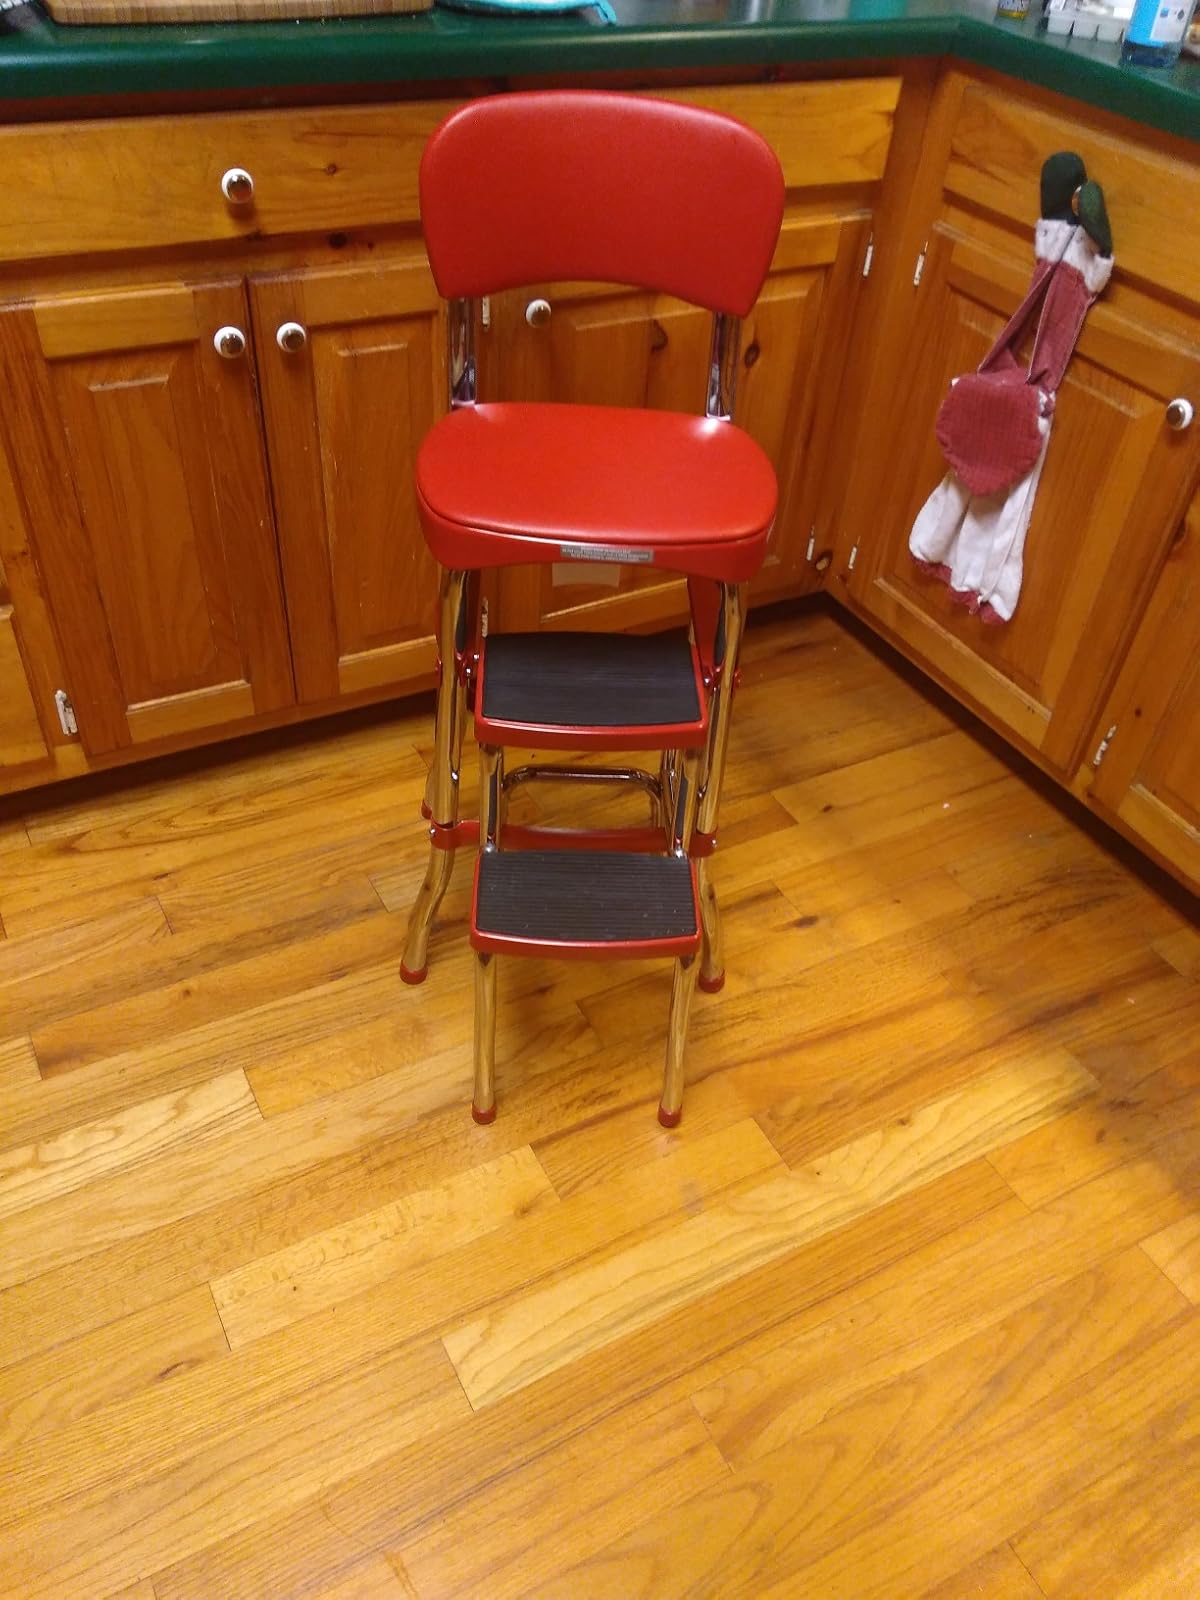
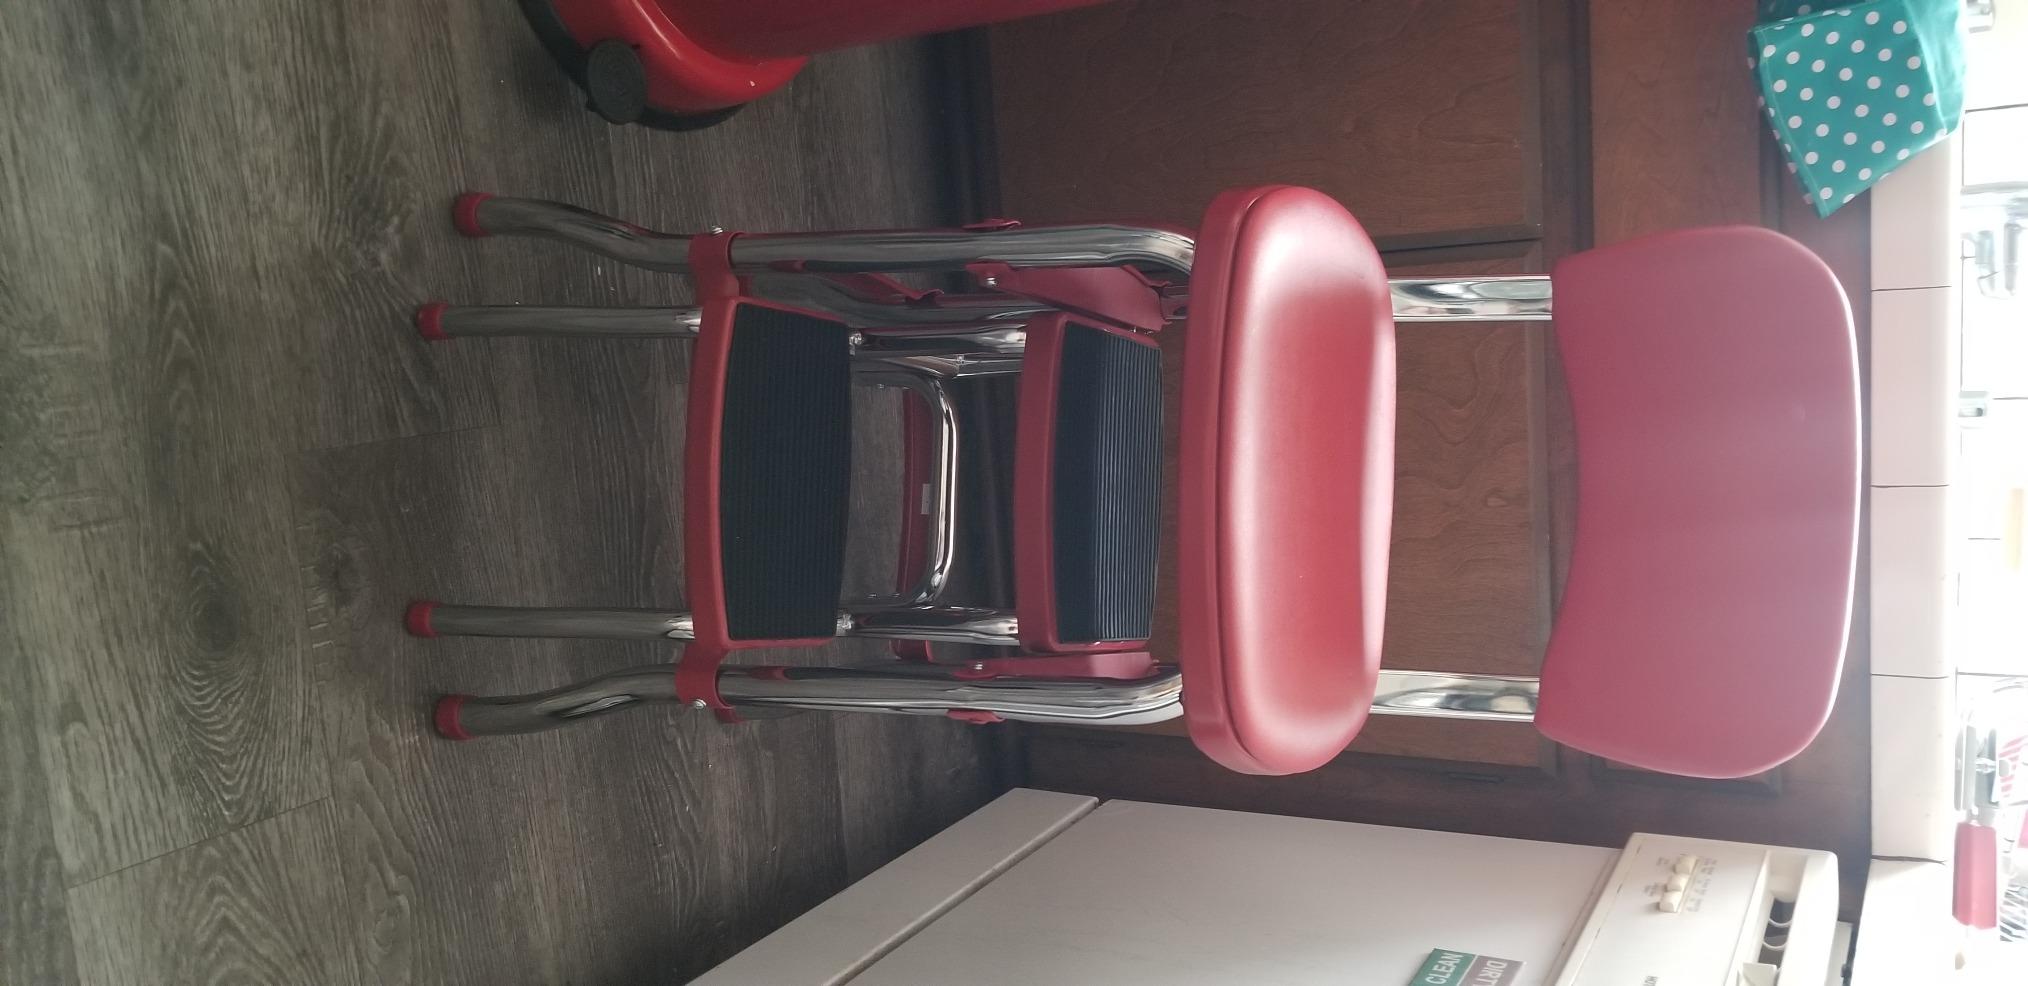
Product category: items_chair
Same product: yes